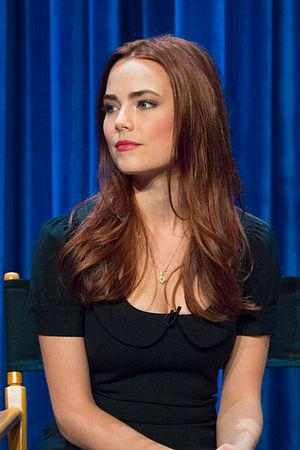
Rebecca Rittenhouse est une actrice américaine. Elle est principalement connue pour le rôle de Cody LeFever dans la série télévisée d'ABC Blood and Oil.